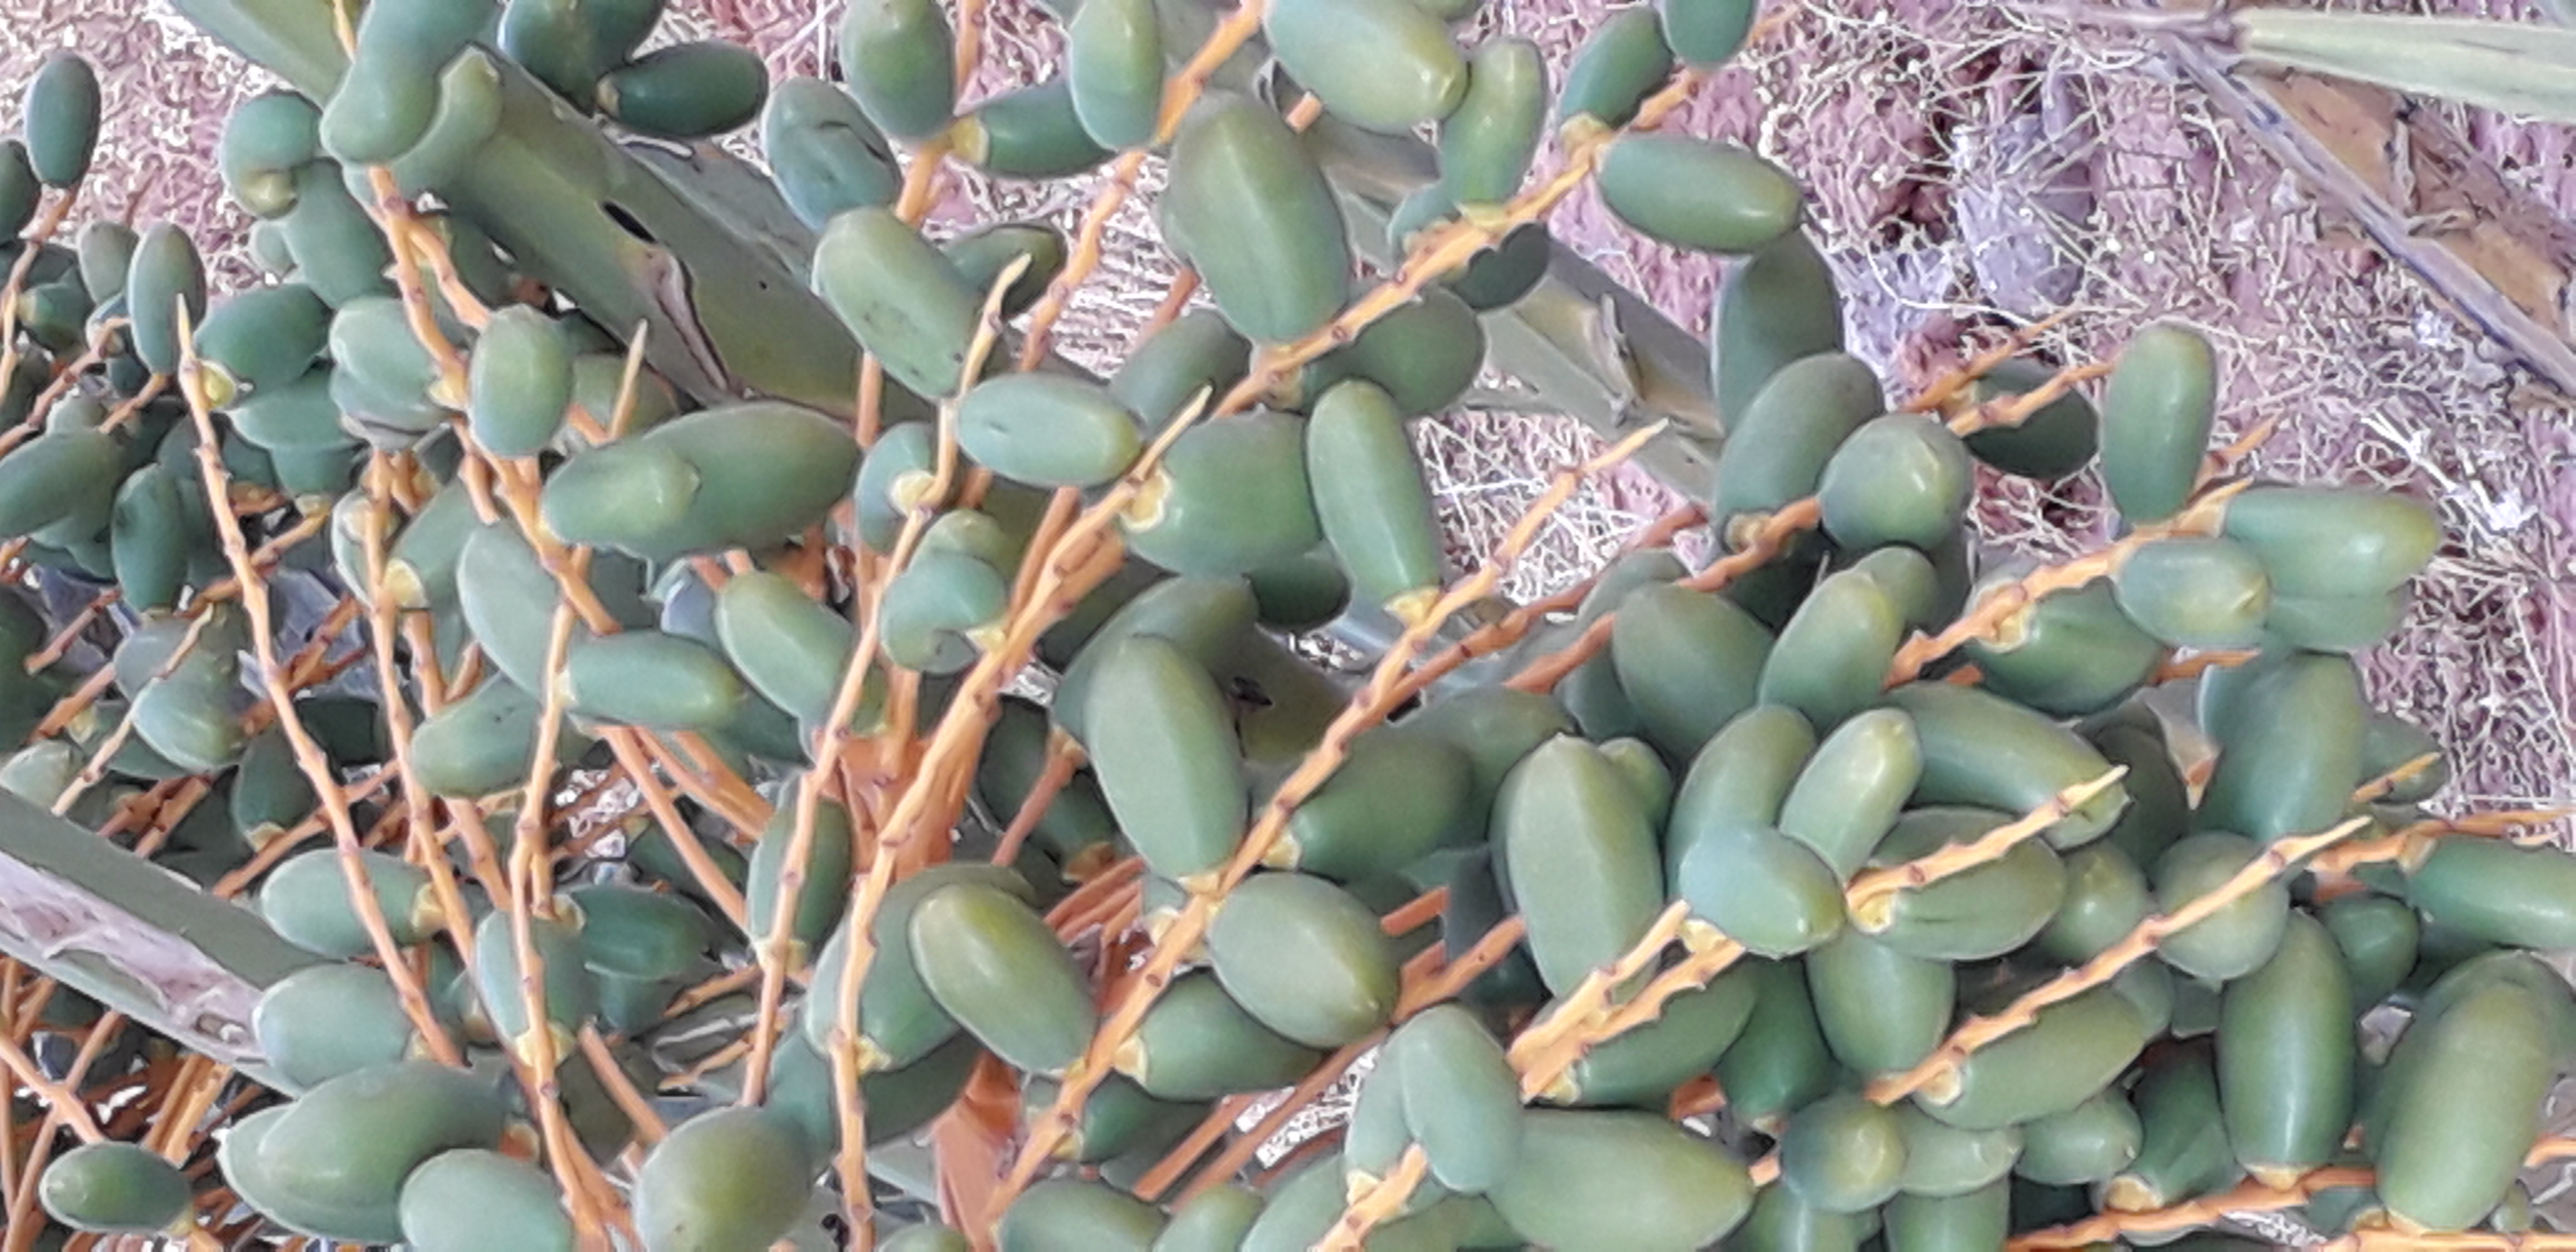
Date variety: kholt